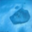
Label: ray